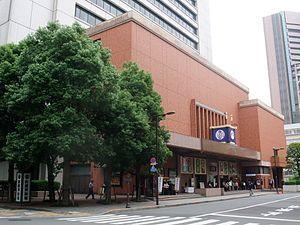
Le Shinbashi Enbujō est un théâtre situé dans le quartier de Ginza à Tokyo. Avec ses 1 428 places, c'est une importante scène du théâtre kabuki, bien que d'autres types de représentations y soient donnés.